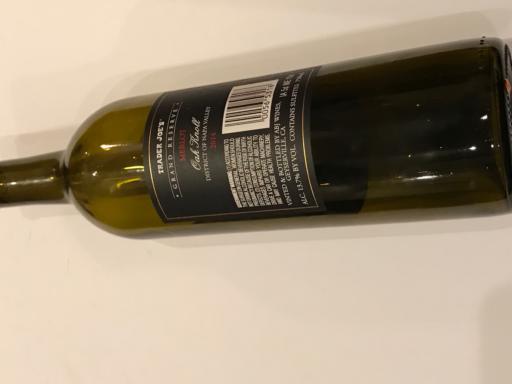
Label: glass